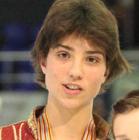
Age: 18